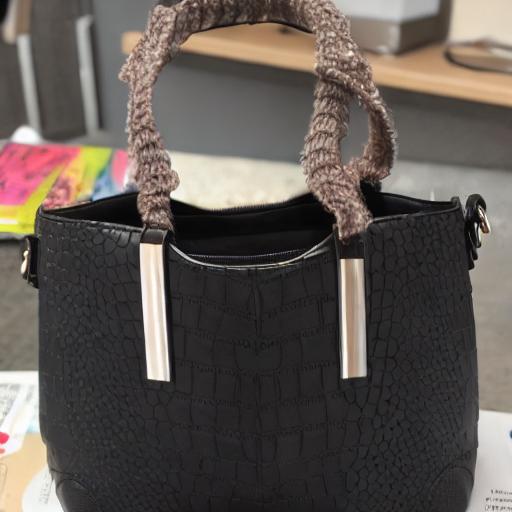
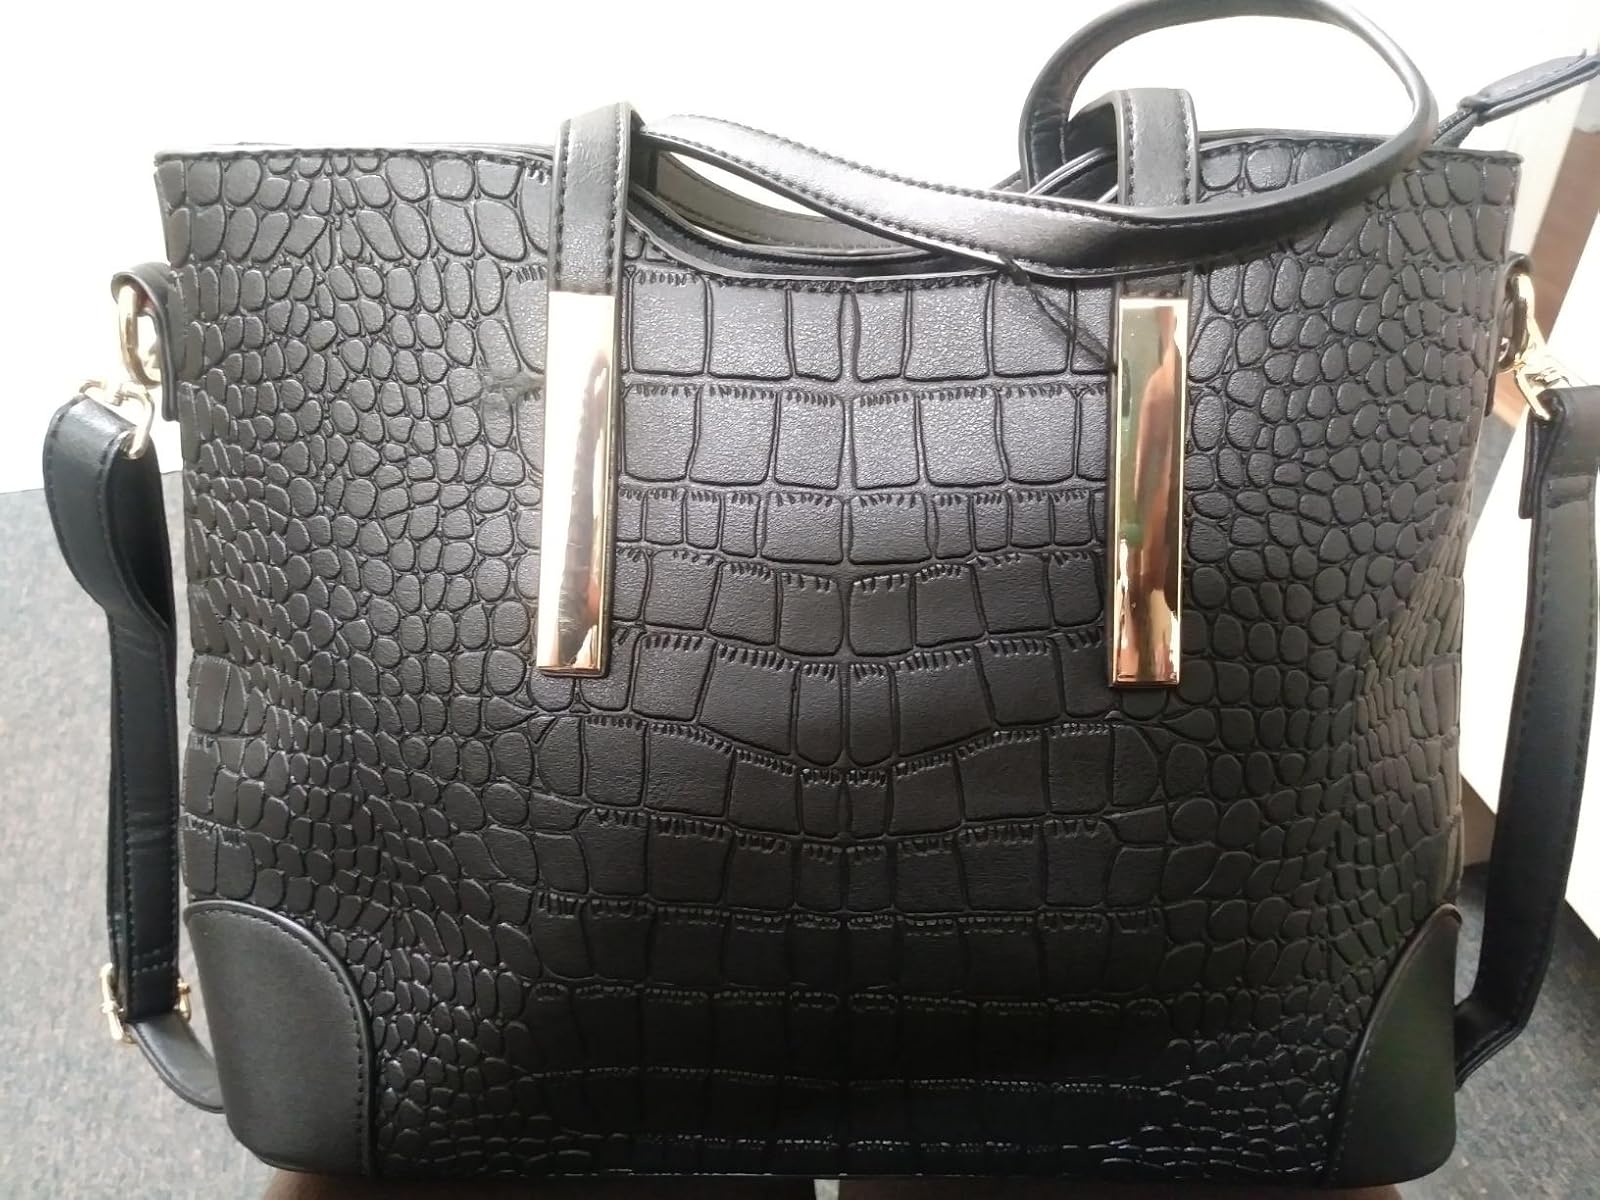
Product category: accessories_handbag
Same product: no